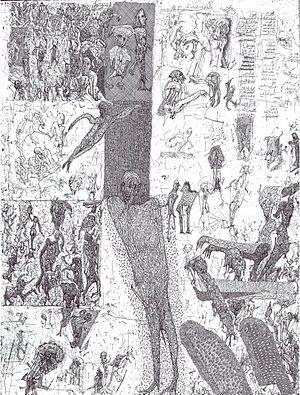
Felix Waske est un peintre autrichien.